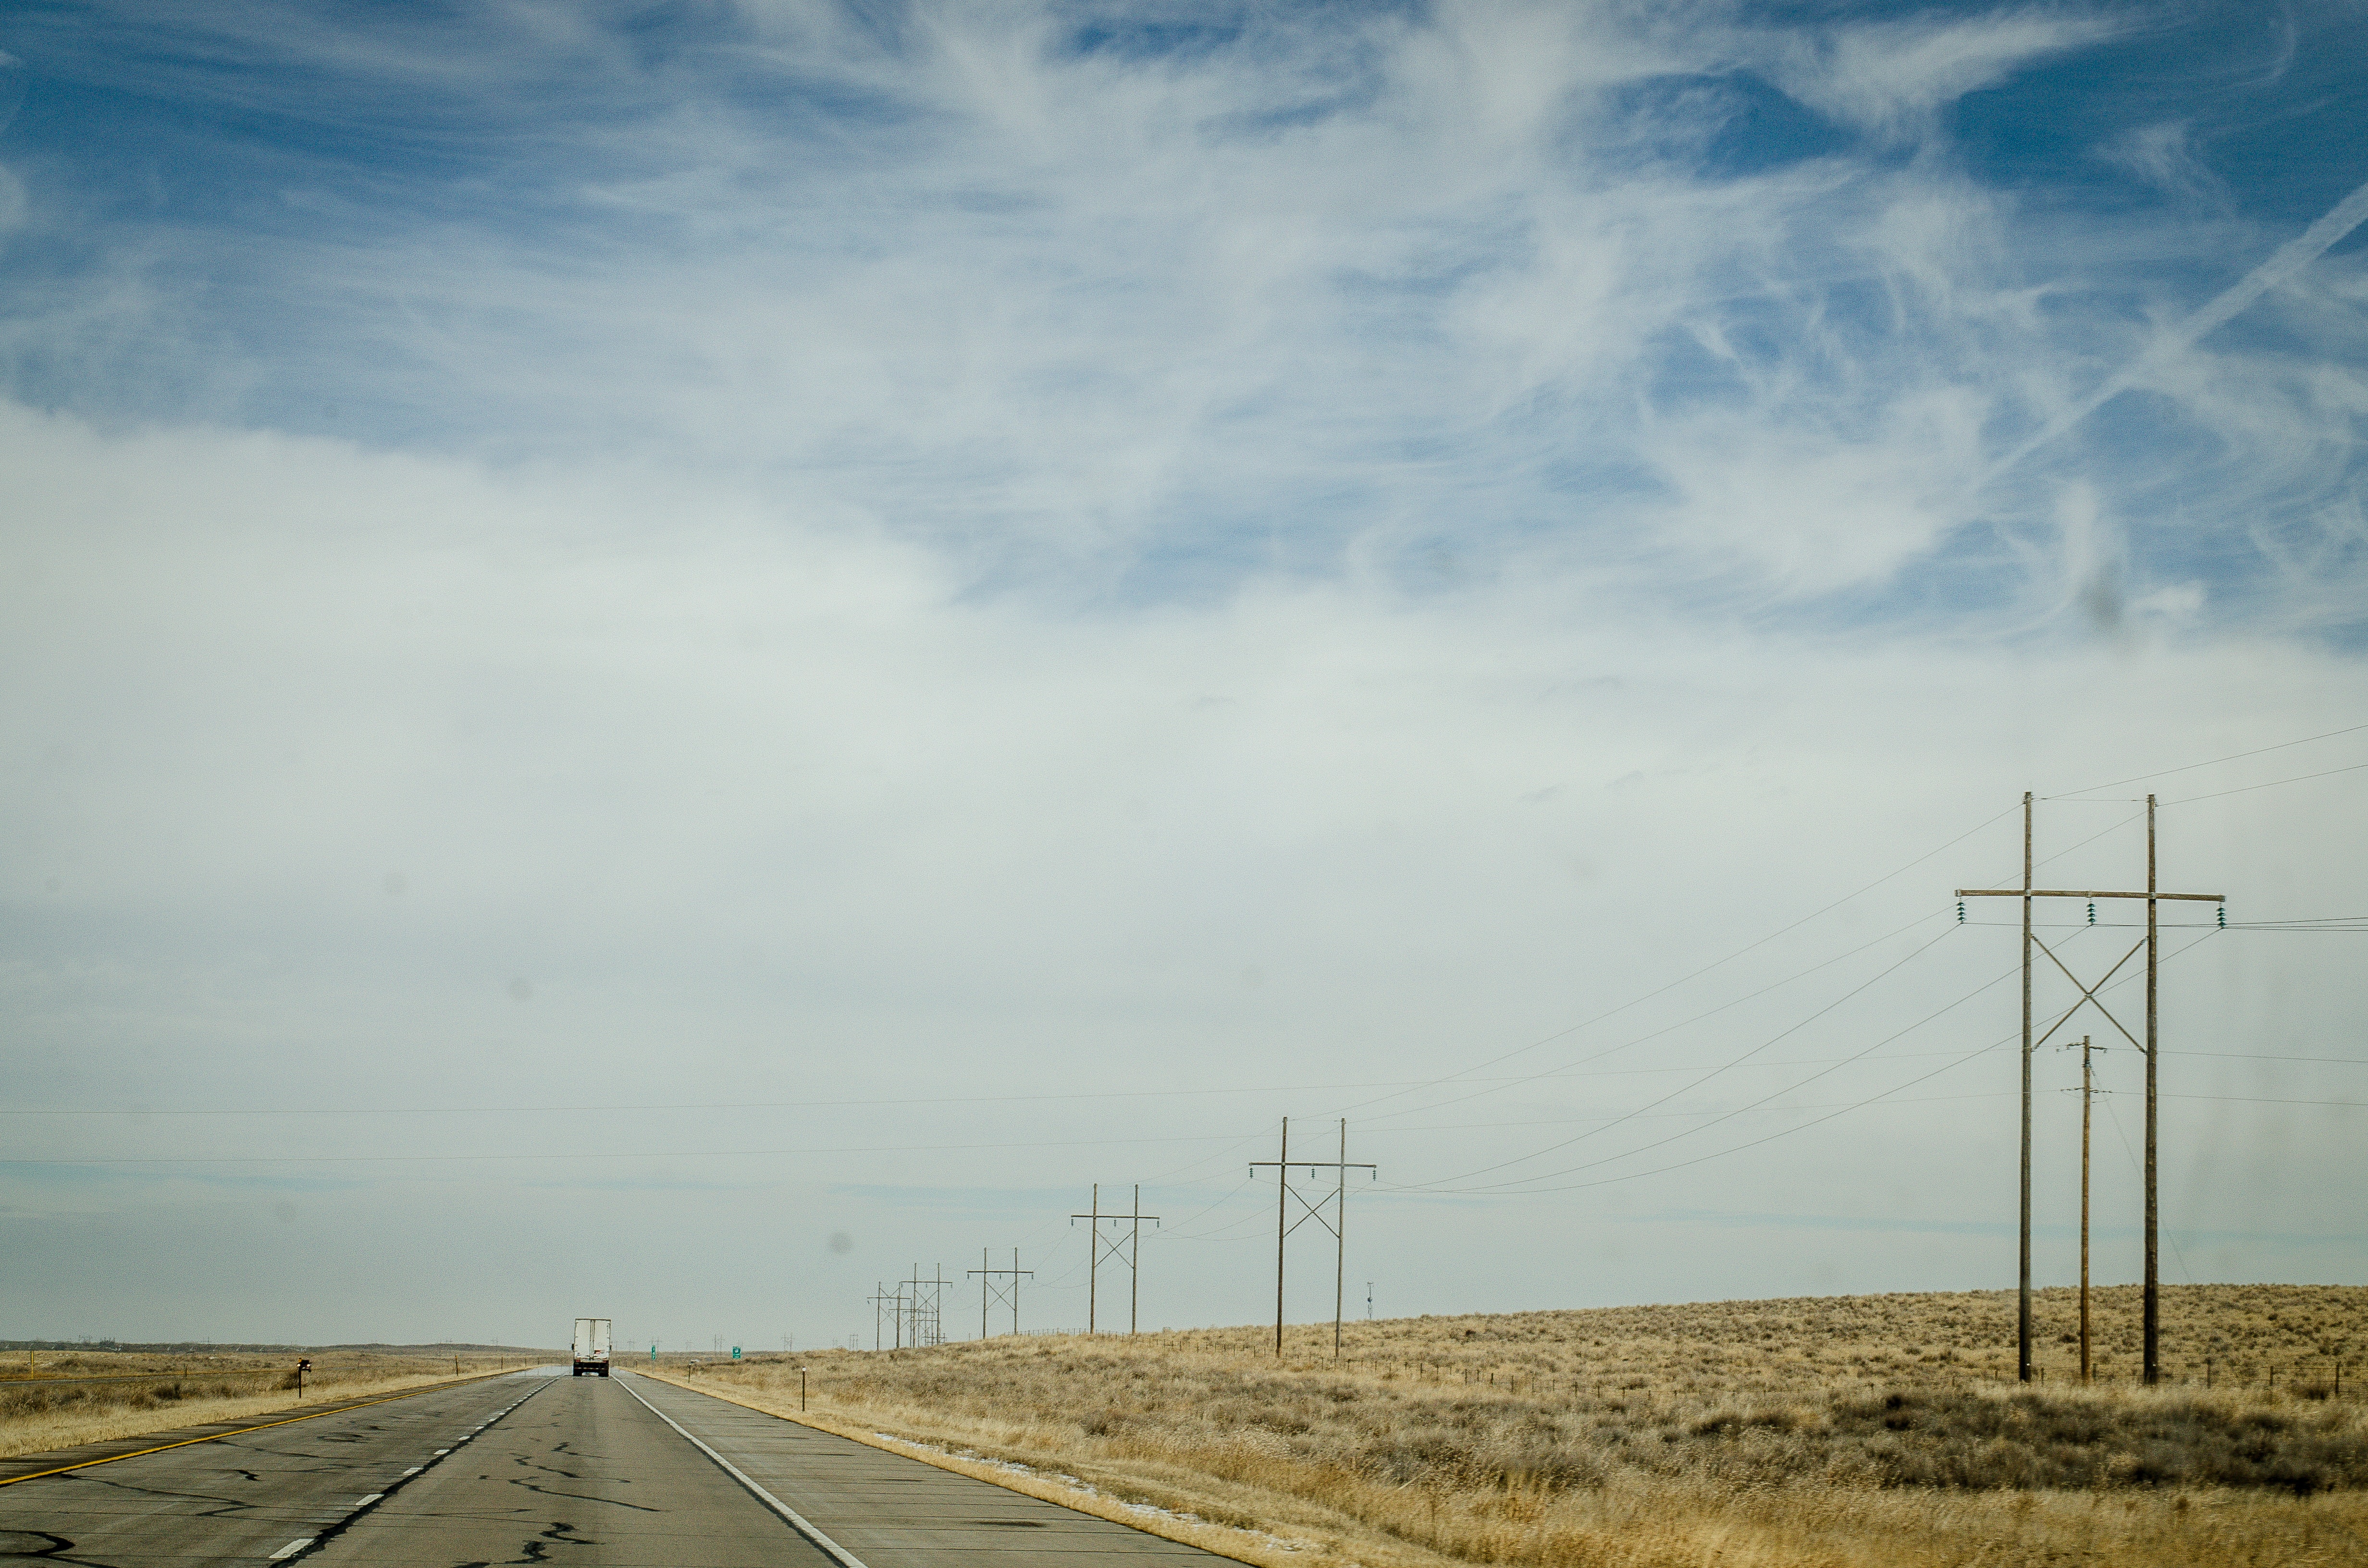
sky, overhead power line, road, cloud, blue, atmospheric phenomenon, line, road trip, electricity, infrastructure, horizon, transmission tower, ecoregion, highway, tree, plain, public utility, atmosphere, landscape, thoroughfare, rural area, road surface, electrical supply, asphalt, tower, steppe, meteorological phenomenon, prairie, nonbuilding structure, wind